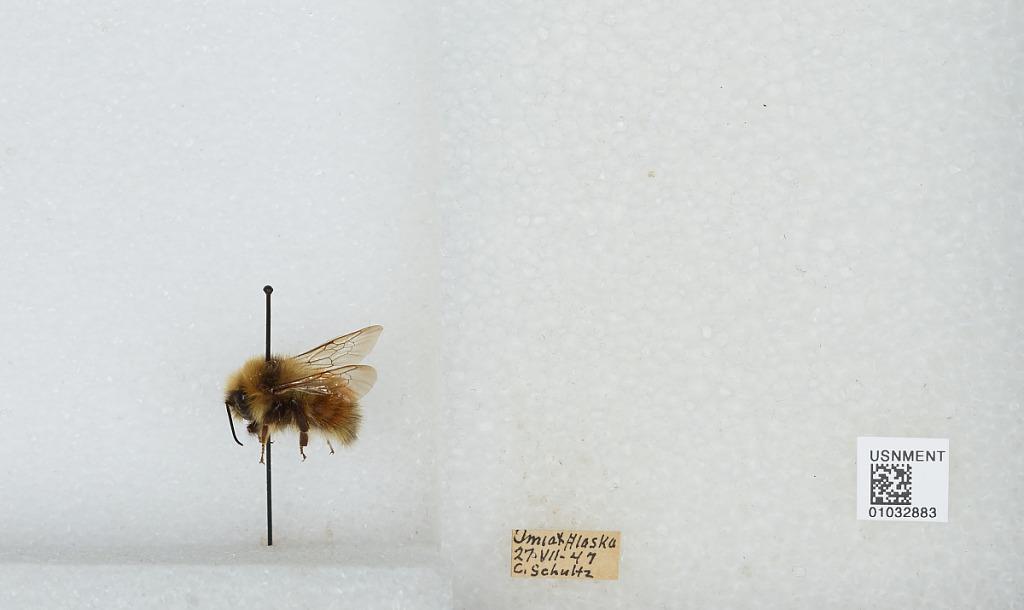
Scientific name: Bombus (Pyrobombus) sylvicola Kirby
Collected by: C. Schultz
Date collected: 1947-7-27
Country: United States
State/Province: Alaska
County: North Slope
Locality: Umiat
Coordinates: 69.3669, -152.144